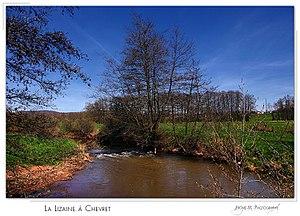
La Lizaine entre Luze et Héricourt